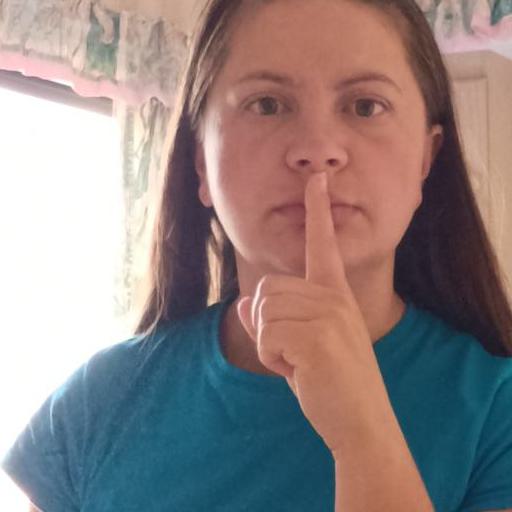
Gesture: mute